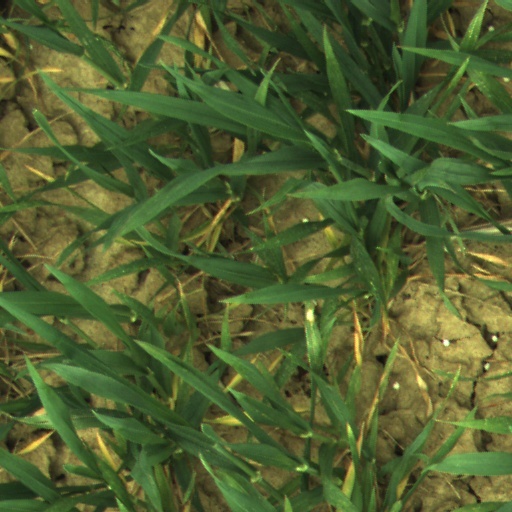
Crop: wheat